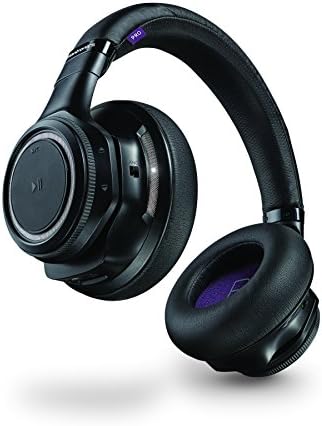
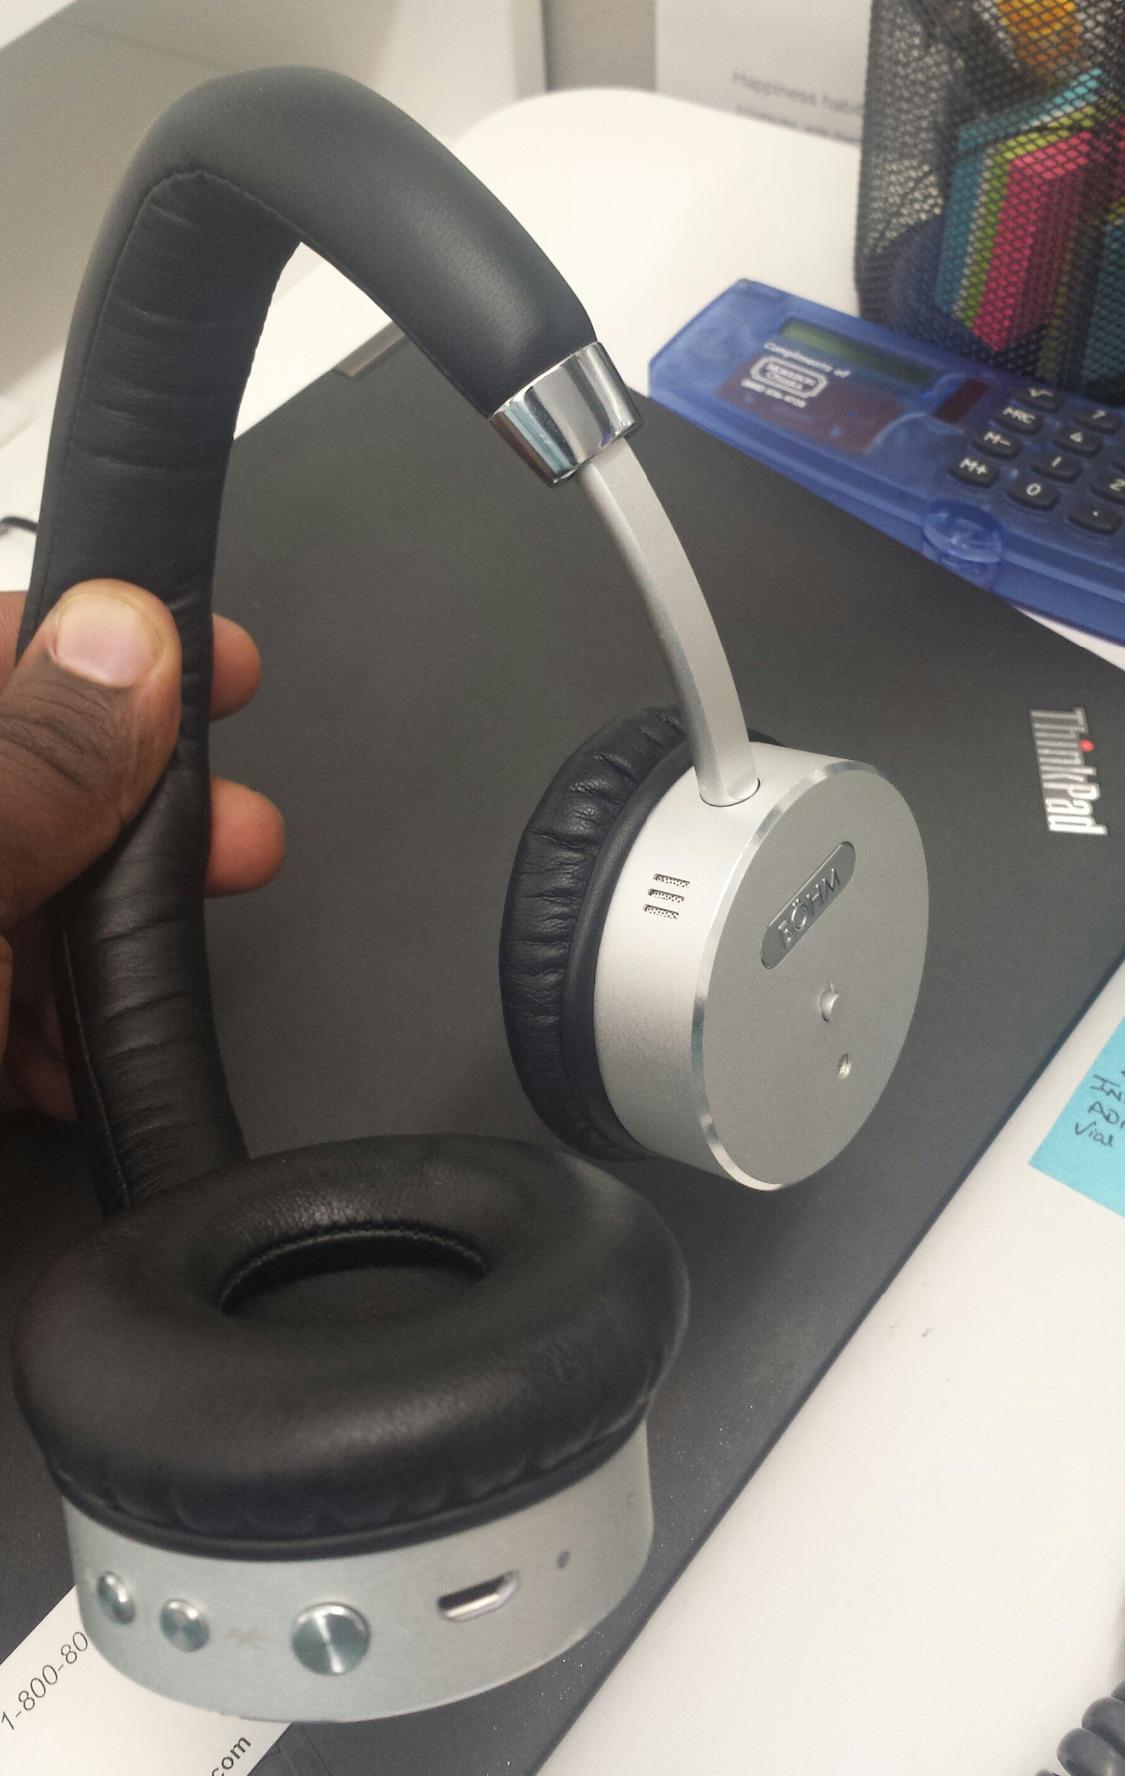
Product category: headphones
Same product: no